Paul the Puppeteer

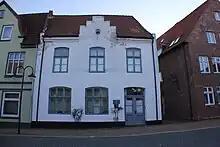
The story is set at Der Alte Schützenhof in Husum

Paul the Puppeteer is an 1874 novella by the German writer Theodor Storm. It is about a Frisian woodturner who tells the story of how he got his nickname.